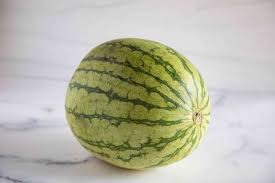
Label: Watermelon